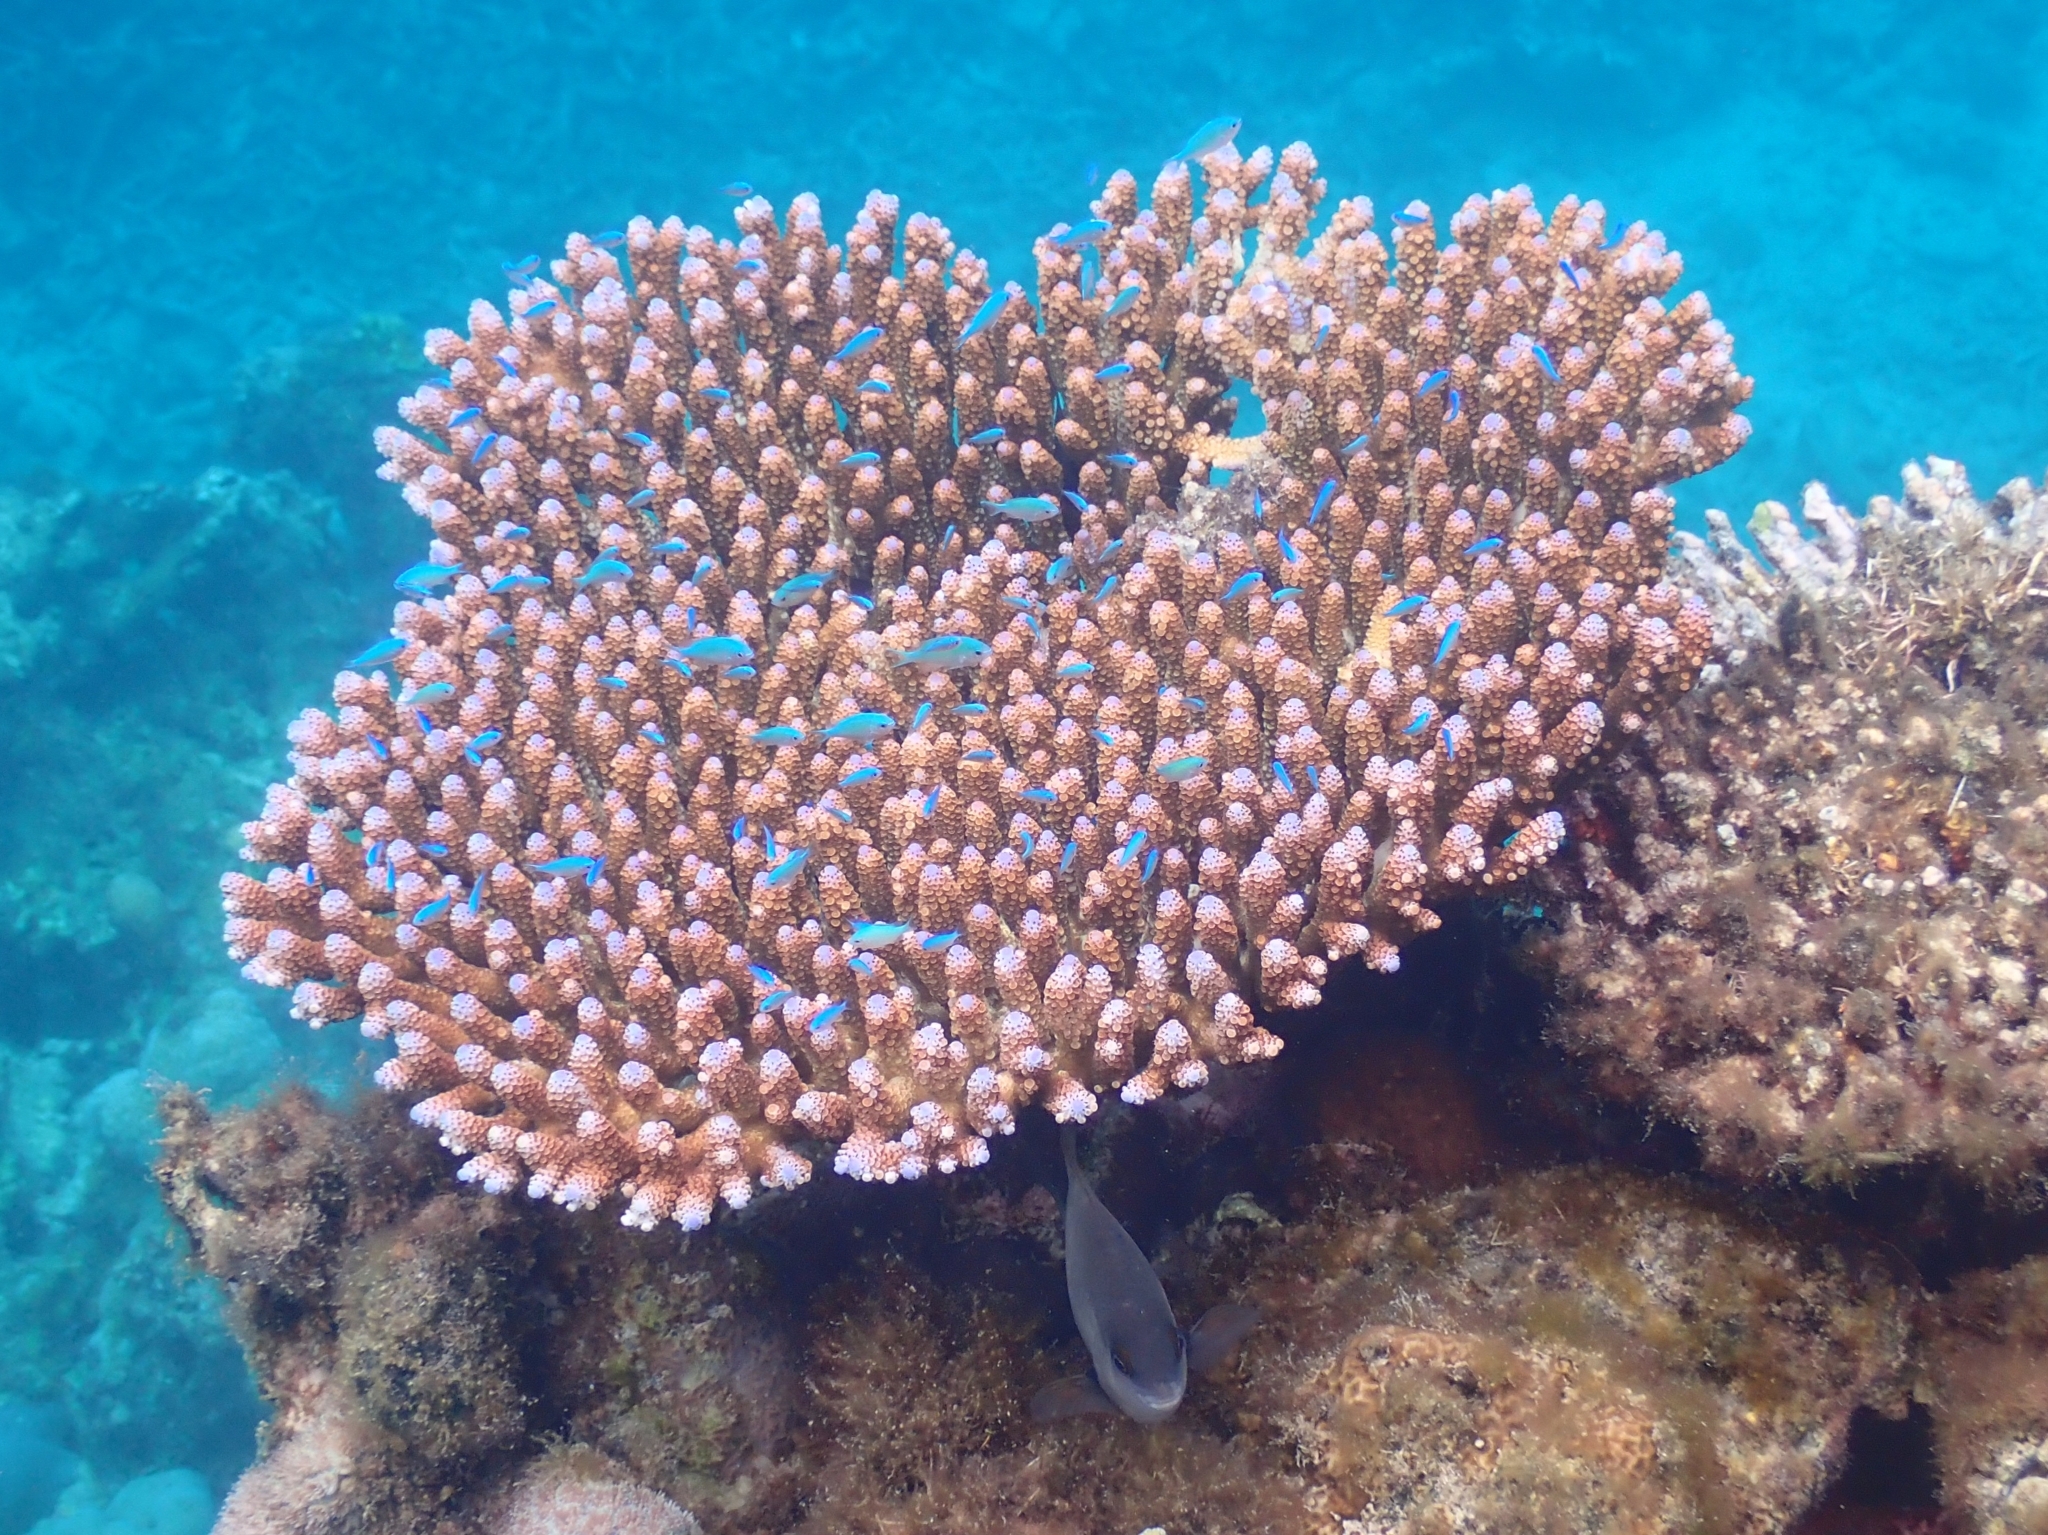
Chromis viridis (Blue-green Chromis)